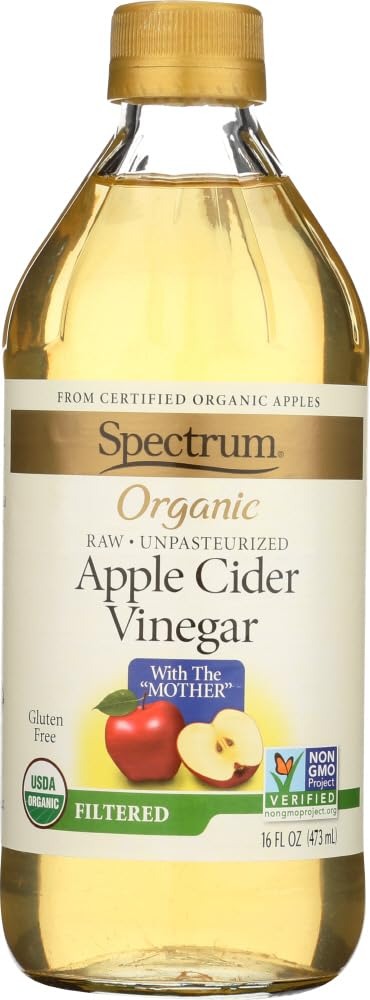
Item Name: Spectrum Naturals Organic Apple Cider Vinegar, Filtered, 16 oz-16 oz
Bullet Point: Spectrum Naturals Organic Apple Cider Vinegar, Filtered, 16 oz-16 oz
Product Description: From Certified Organic Apples Unpasteurized USDA Organic Certified Organic by QAI Like the fruity tang of crunching into an apple fresh off the tree, our Organic Filtered Apple Cider Vinegar is made from the pure juice of apples naturally fermented until honey-colored and full-flavored.
Value: 1.0
Unit: Count

Price: 6.79